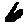
Label: 6